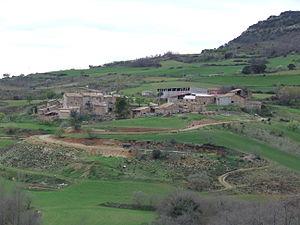
Sant Esteve de la Sarga est une commune de la comarque du Pallars Jussà dans la province de Lérida en Catalogne.